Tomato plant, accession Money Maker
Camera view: tilt-top (135 deg); turntable rotation: 0 degrees
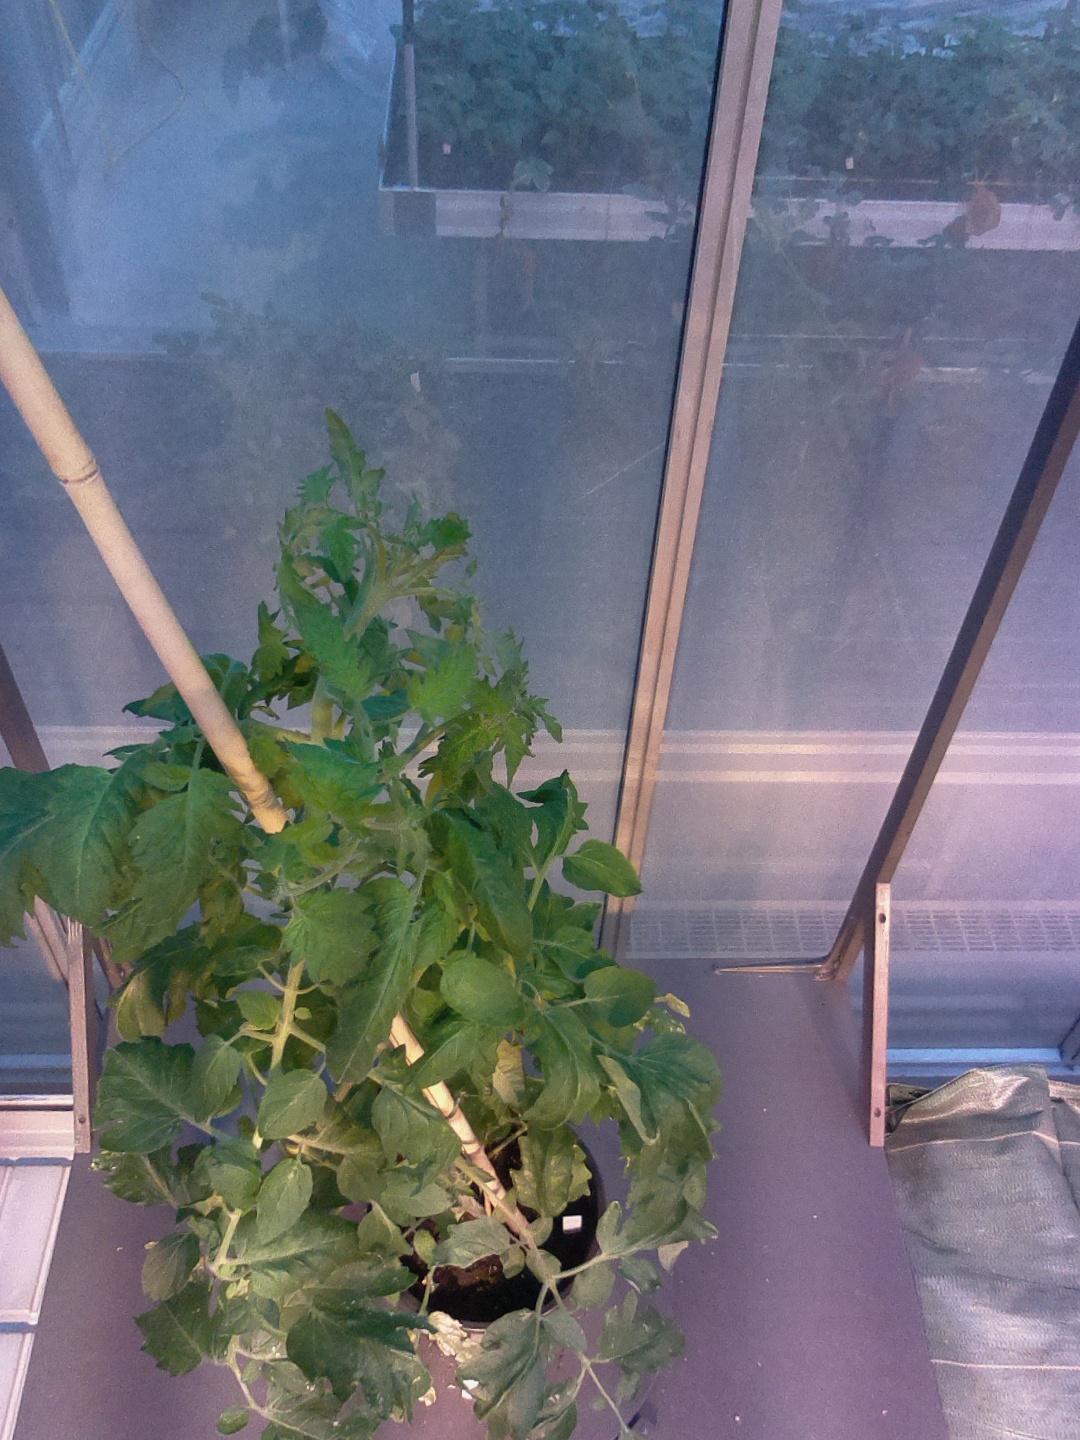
BBCH growth stage 66: Full flowering, 60%-70% of flowers open, more petals falling